Julio Xavier Labayen

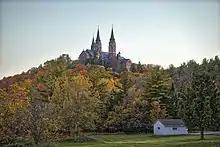
Holy Hill in Wisconsin where Labayen finished his philosophy degree.

Julio Xavier Lizares Labayen Jr. (July 23, 1926 – April 27, 2016) was a Filipino Catholic prelate. Ordained to the priesthood in 1955 as a Discalced Carmelite, he served as bishop and prelate of the Territorial Prelature of Infanta, Philippines from 1966 until 2003. He was among the first Filipino Discalced Carmelites in the 1950s. He was the first Filipino Discalced Carmelite bishop and the second bishop/prelate of Infanta.